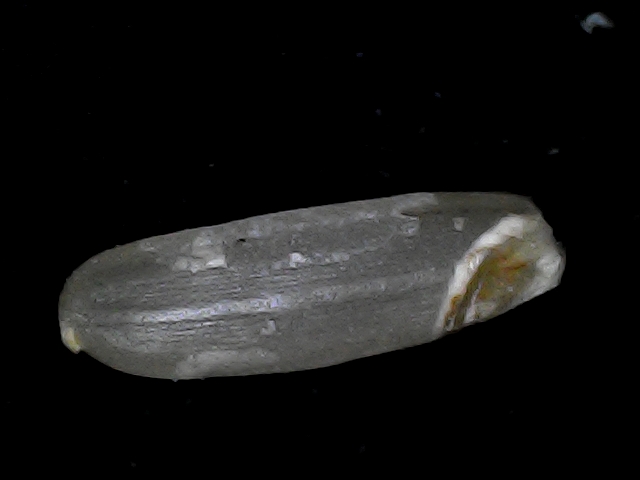
Rice variety: BD70